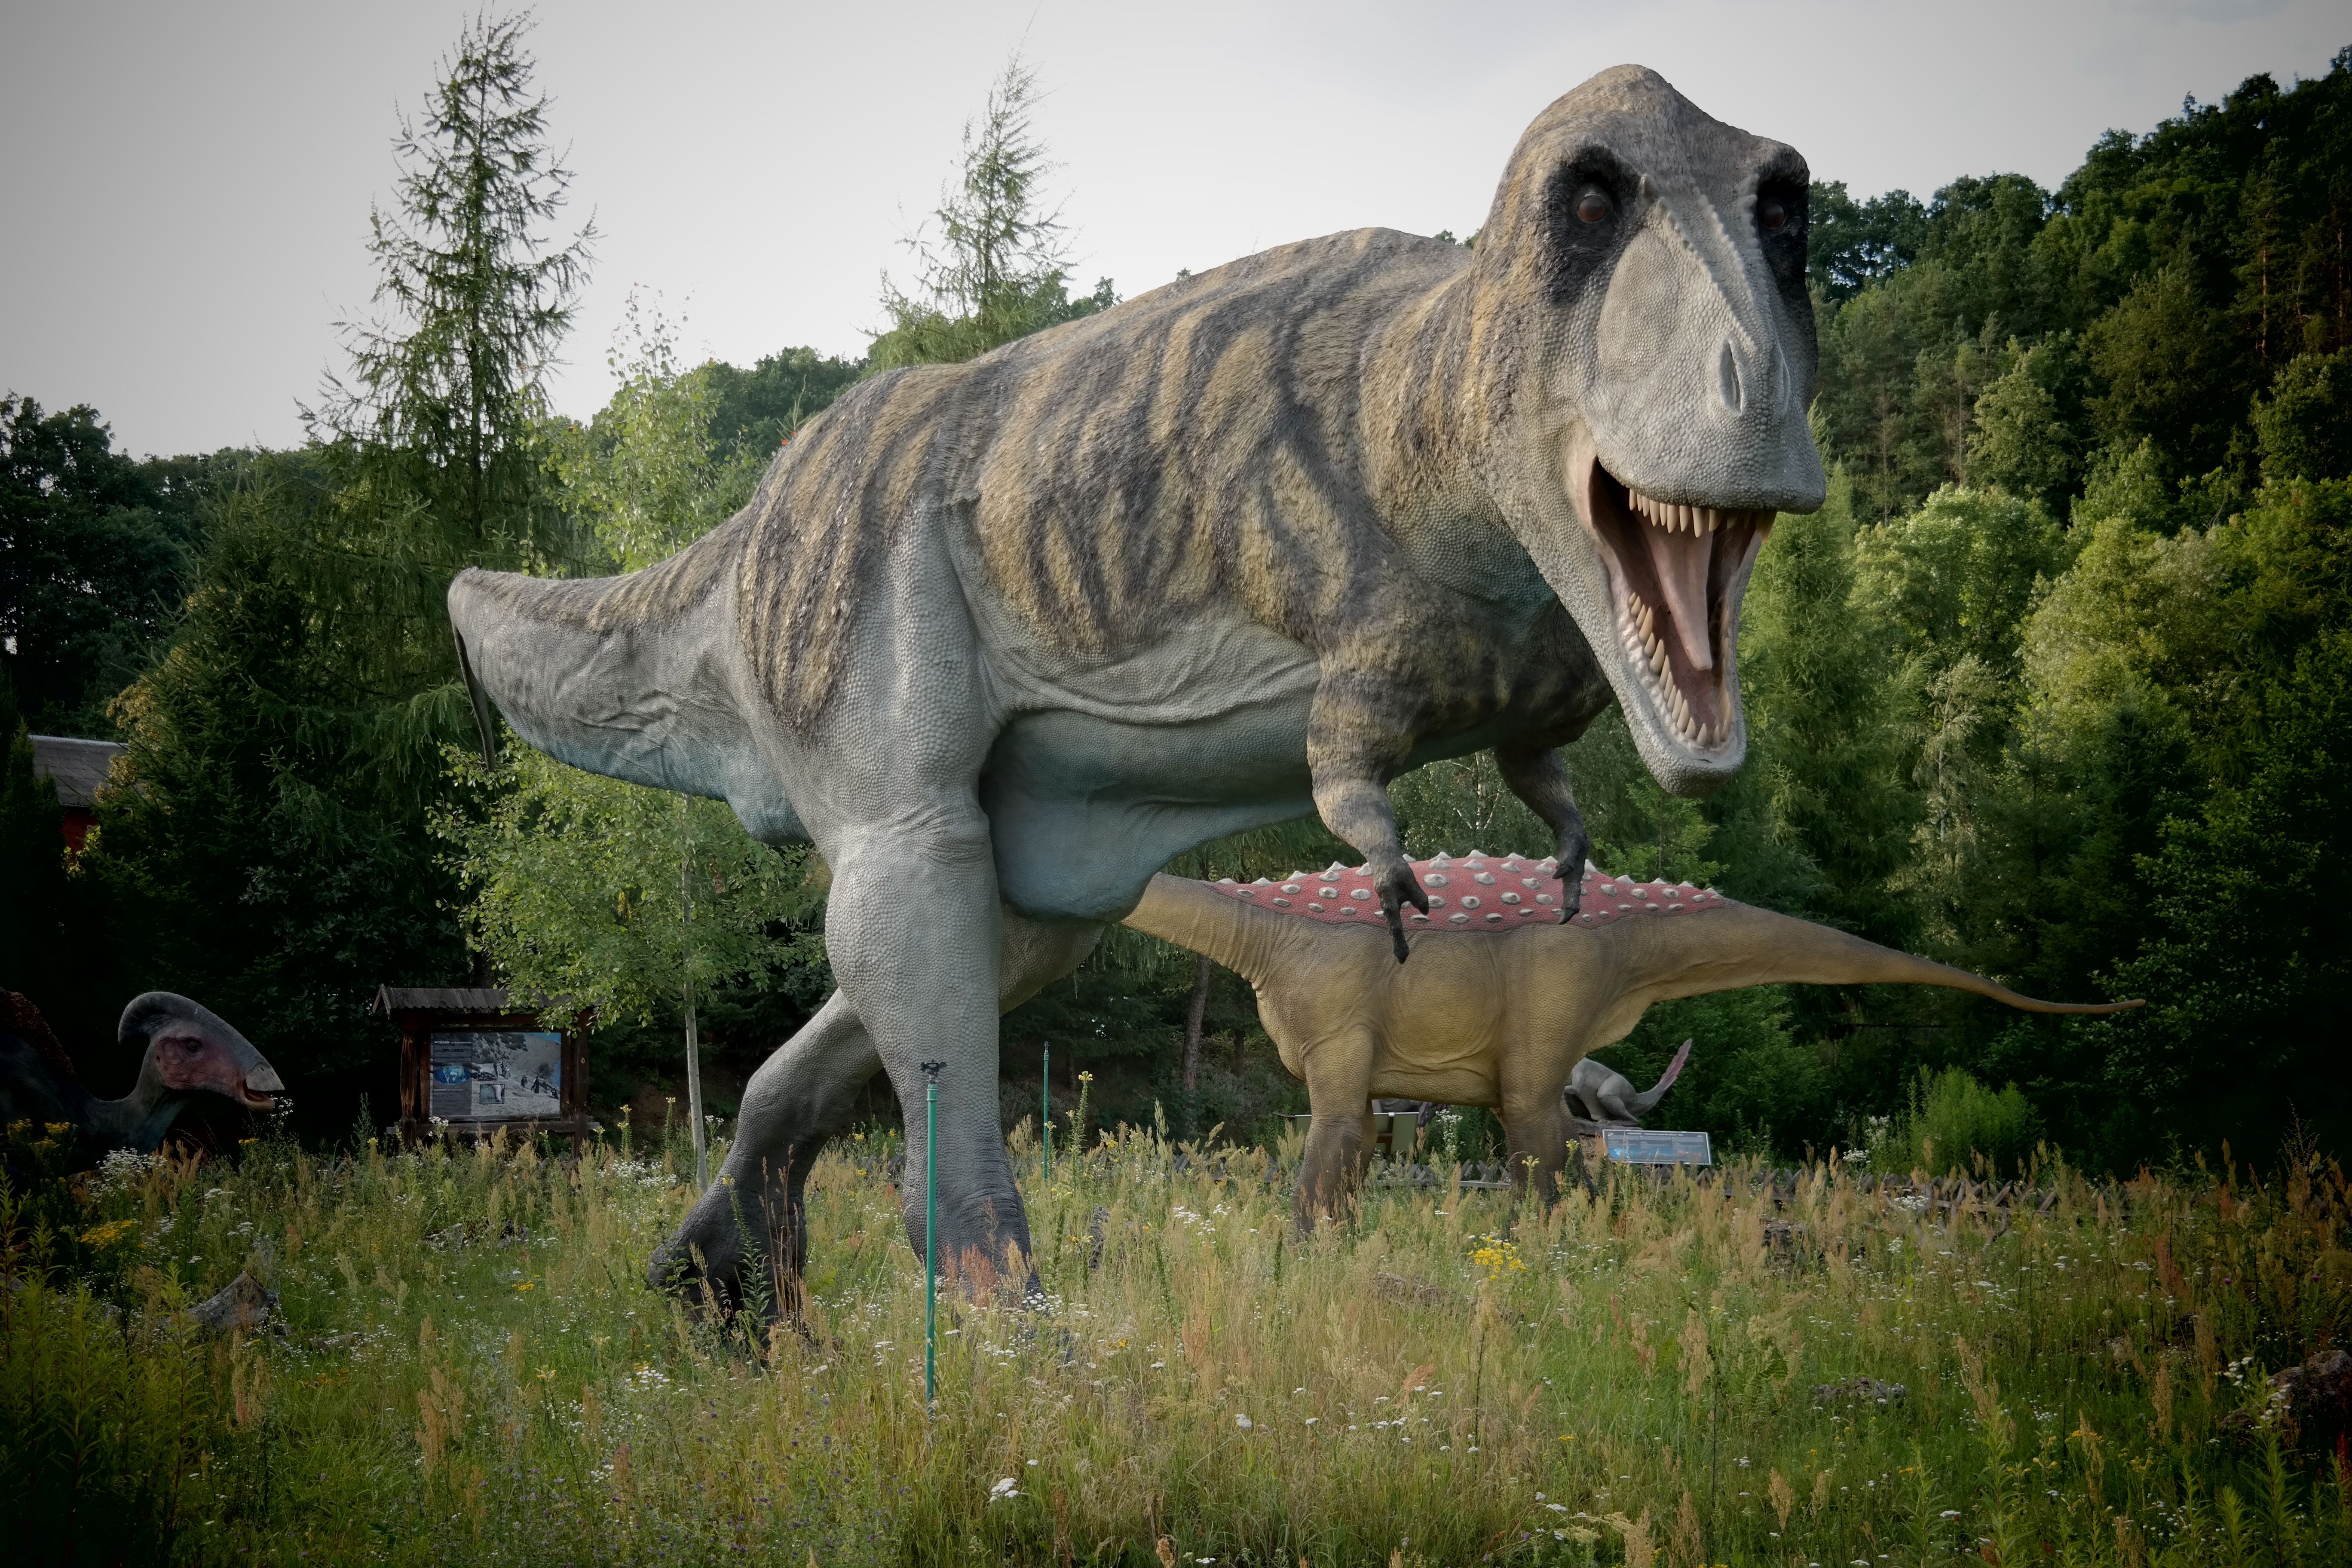
nature, animal, wild, pet, closeup, fauna, wild animal, animals, trex, dinosaur, tyrannosaurus